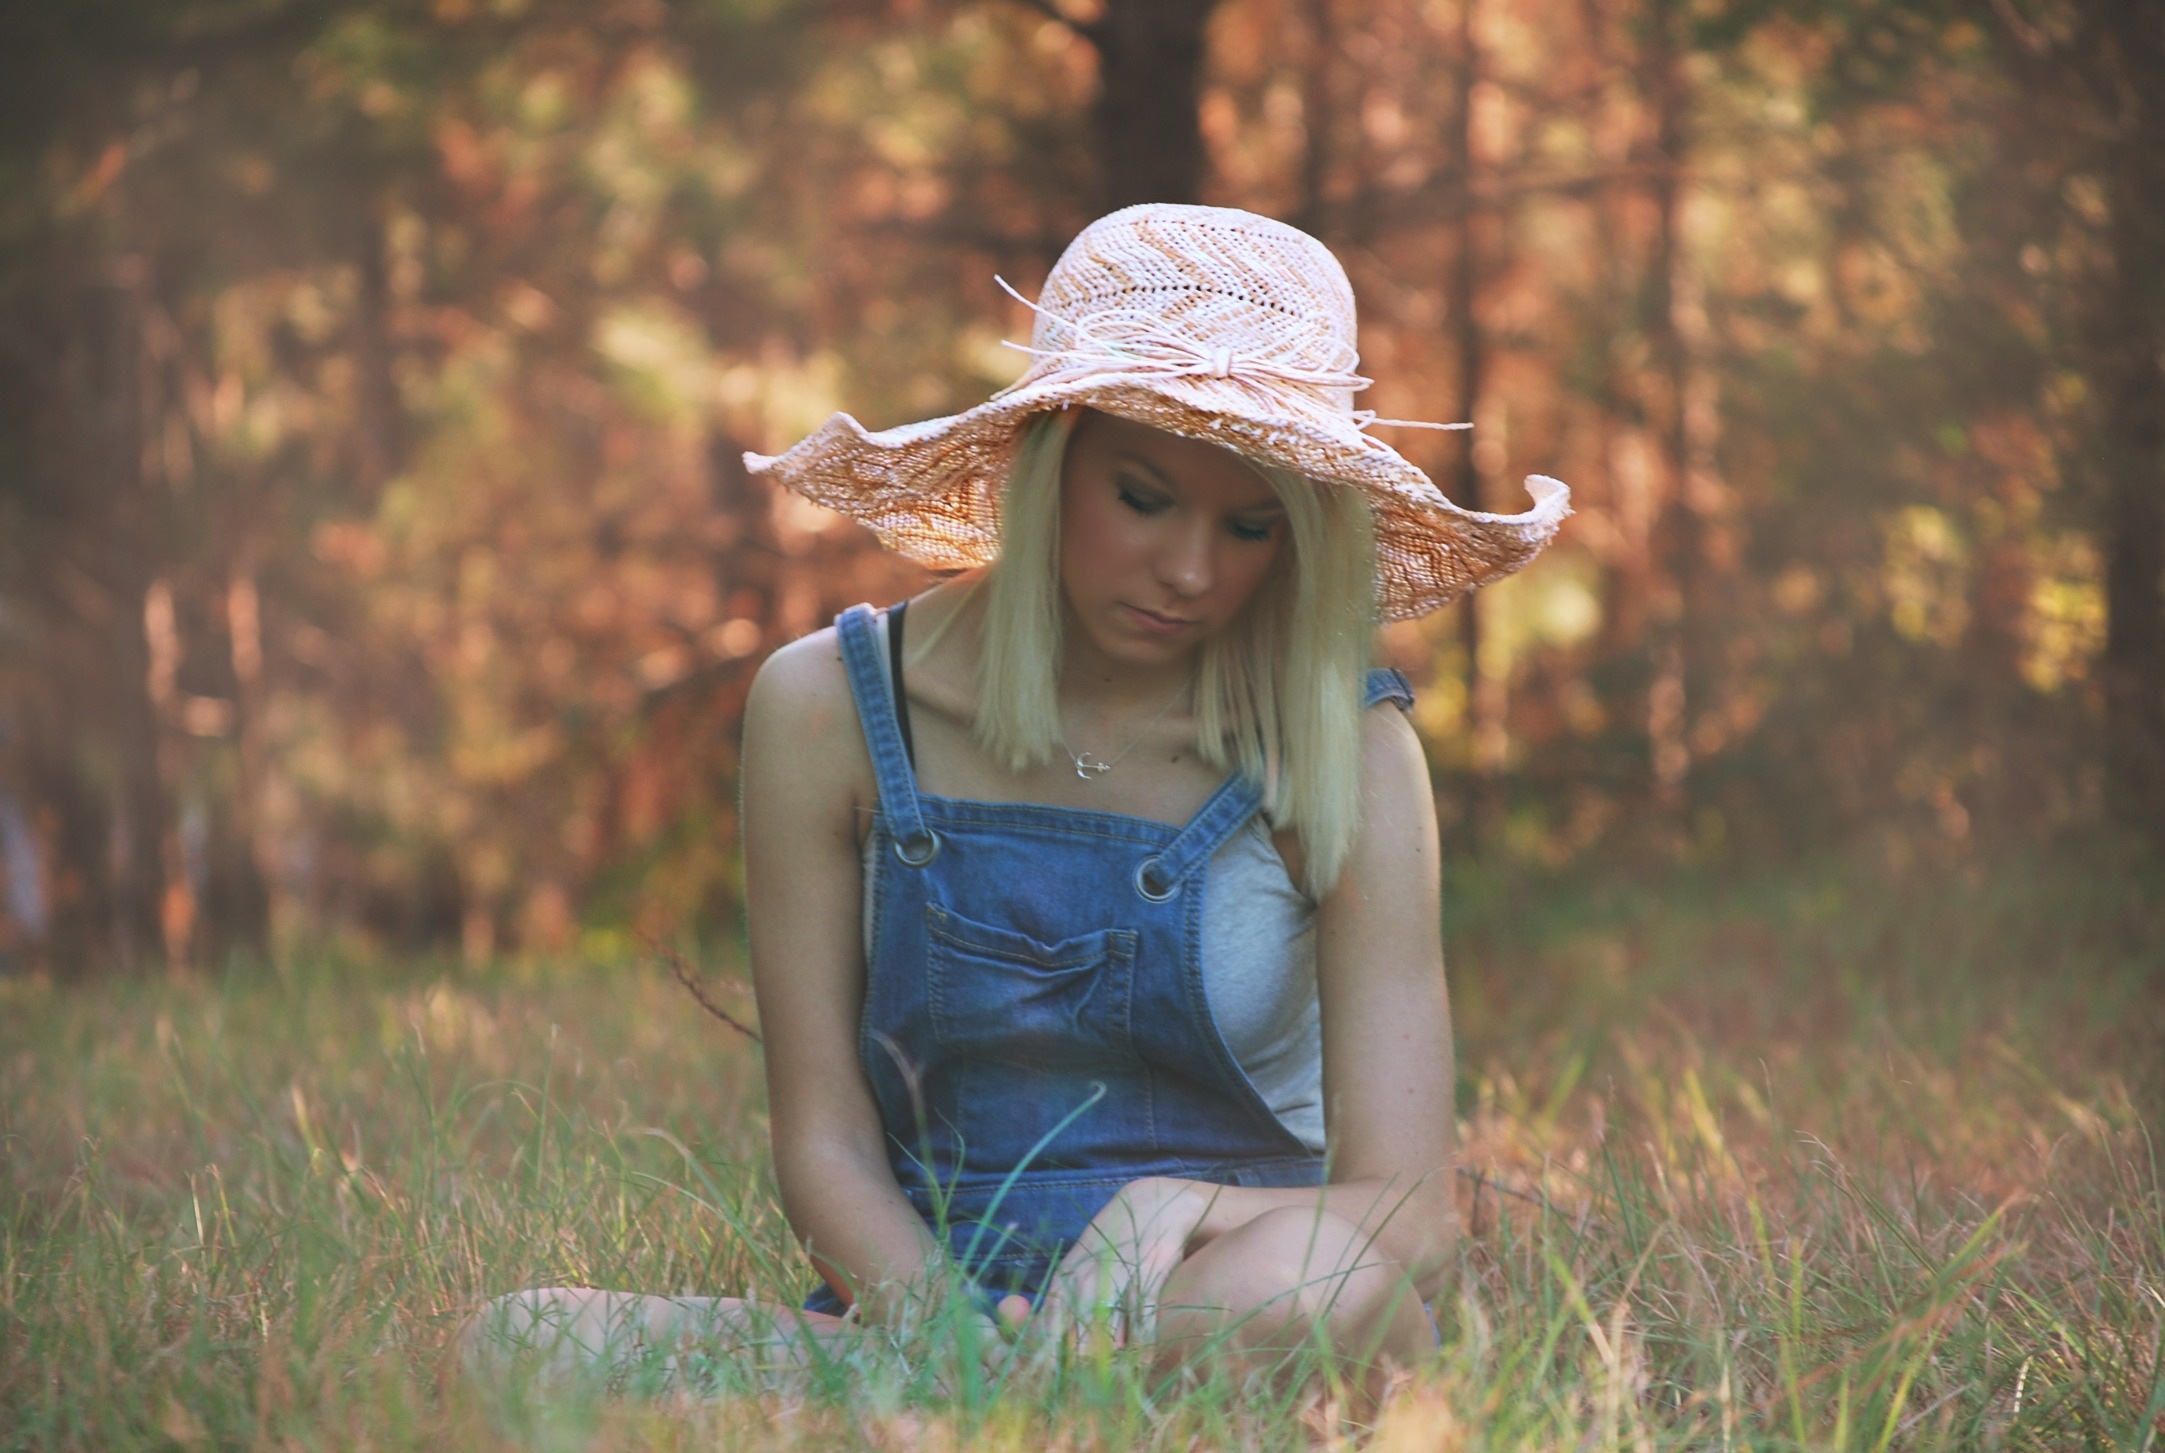
nature, forest, grass, outdoor, person, people, girl, woman, field, photography, meadow, summer, female, portrait, young, spring, green, relax, sitting, autumn, child, hat, fashion, lifestyle, season, looking down, face, outside, photograph, beauty, expression, teen, casual, attractive, emotion, overalls, photo shoot, portrait photography